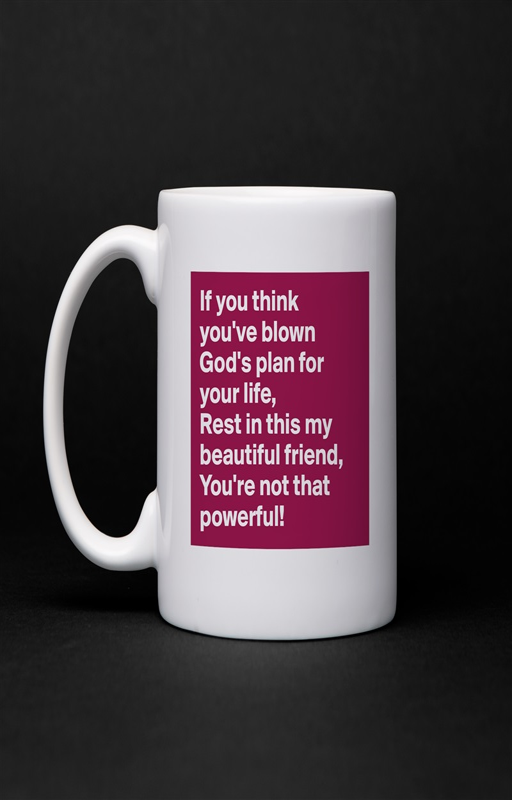
if you think you 've blown plan for your life , rest in this my beautiful friend , you 're not that powerful !